Loré Lixenberg

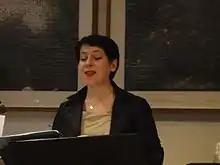
Lixenberg in 2014

Loré Lixenberg is a British mezzo-soprano, active in contemporary and experimental music.